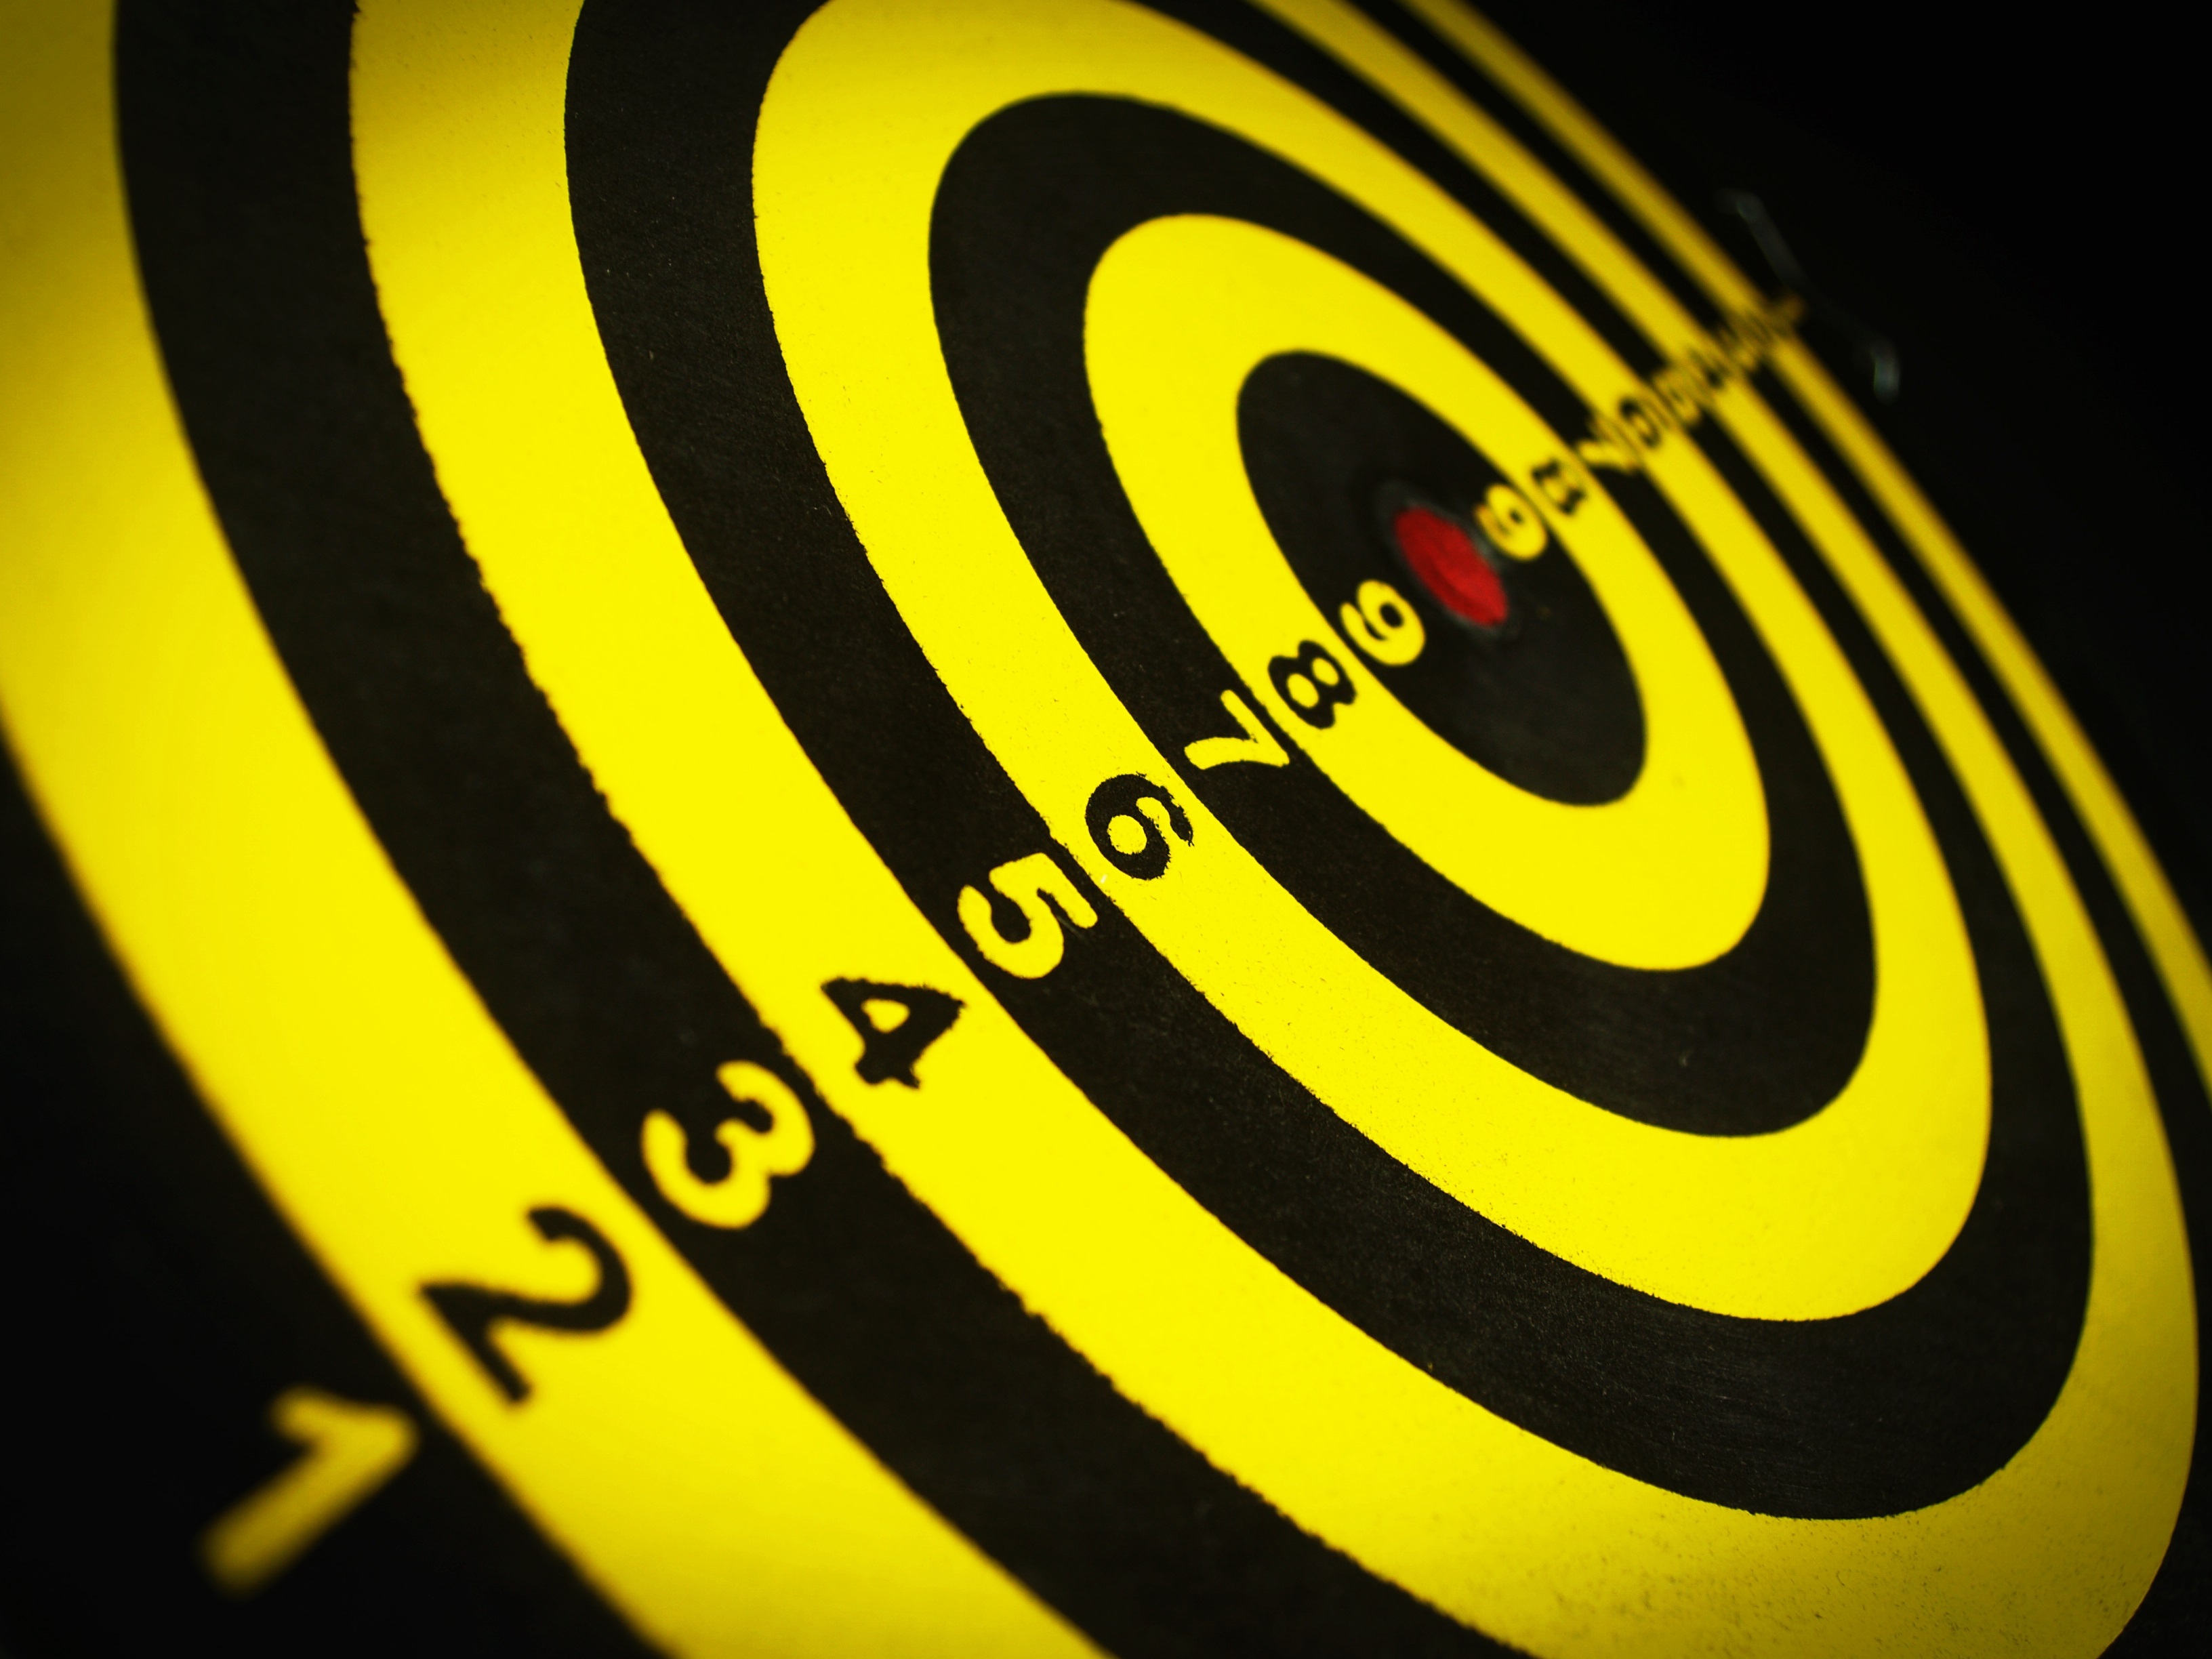
board, game, number, line, black, point, yellow, closeup, skill, goal, circle, hipster, close up, brand, font, throw, bull, competition, arrow, one, focus, illustration, logo, single, eye, strategy, shot, center, s, shape, luck, perfection, winner, selective, target, aim, victory, success, perfect, score, winning, achievement, aiming, accuracy, hit, dart, successful, achieve, precise, bullseye, dartboard, sisal, computer wallpaper